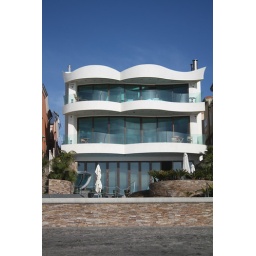
A house on the beach in Carlsbad, CA. When I am filthy rich, I will buy this house.